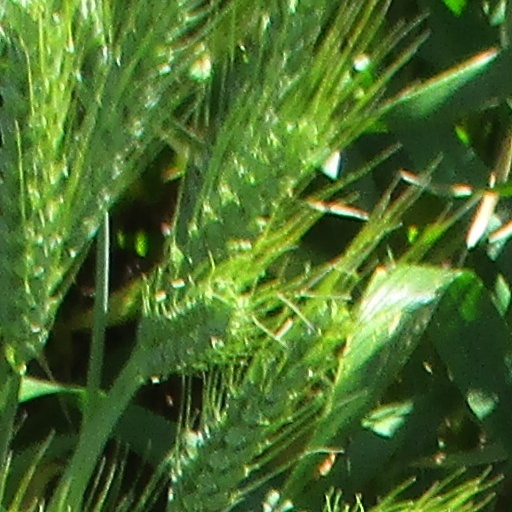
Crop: wheat